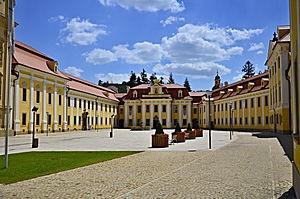
Velehrad est une commune du district d'Uherské Hradiště, dans la région de Zlín, en République tchèque. Sa population s'élevait à 1 174 habitants en 2018.